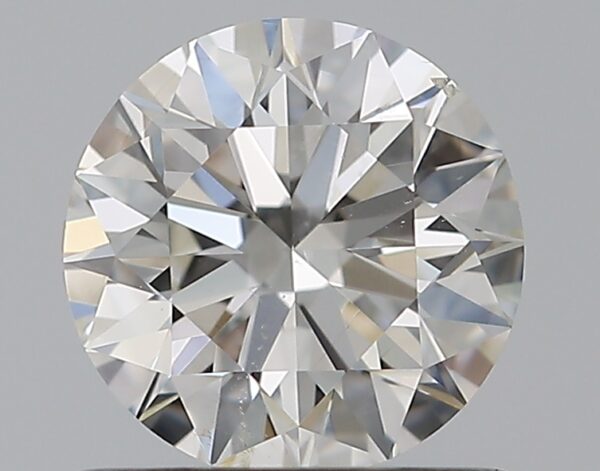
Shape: round
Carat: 0.7
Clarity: SI1
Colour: H
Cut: EX
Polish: EX
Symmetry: EX
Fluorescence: ST
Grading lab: GIA
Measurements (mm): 5.65 x 5.69 x 3.53